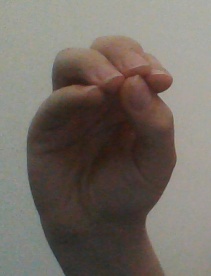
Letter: ha